Yusheng

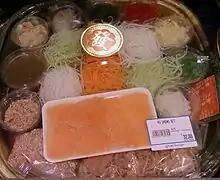
Yu sheng set at a supermarket in Singapore

When putting the yusheng on the table, New Year greetings are offered. Some of the phrases commonly used are: